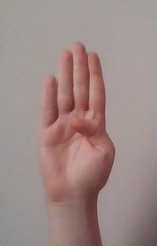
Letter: kaaf